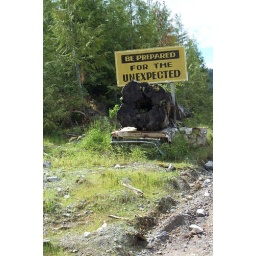
Smashed car under a tree on the way to cape scott